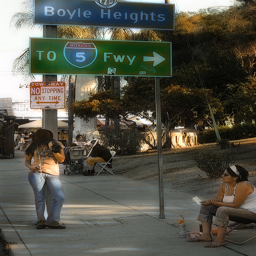
People sitting beside a street sign on the sidewalk
a person leaning against a pole with a street sign
Two women are on the sidewalk near the Highway sign.
A woman leaning on a highway sign while the other woman is sitting down looking at her
People are leisurely on the street enjoying the day.